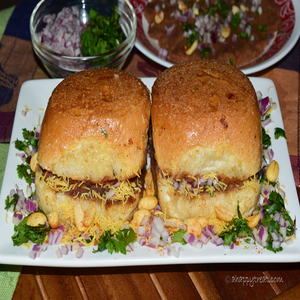
Dish: dabeli